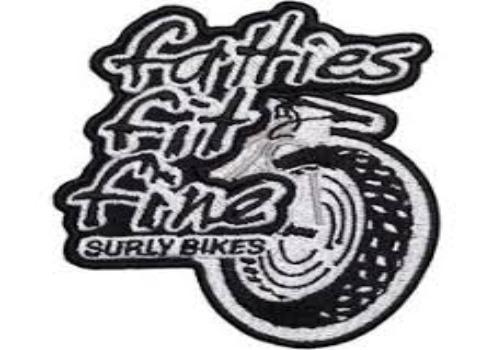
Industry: Sports